Duke's Lodge

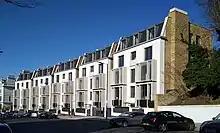
The complex at 80 Holland Park in April 2021

In March 2017, it was reported that CPC Group had received planning permission, on appeal, to demolish the building and replace it with five interconnected stuccoed "villas" divided into 24 flats, plus a two-storey basement.